Myogenesis

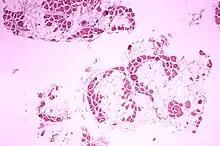
"Muscular Dystrophy Histopathology".

Myogenin (also known as Myf4) is required for the fusion of myogenic precursor cells to either new or previously existing fibers. In general, myogenin is associated with amplifying expression of genes that are already being expressed in the organism. Deleting myogenin results in nearly complete loss of differentiated muscle fibers and severe loss of skeletal muscle mass in the lateral/ventral body wall.